2008 Ana Ivanovic tennis season

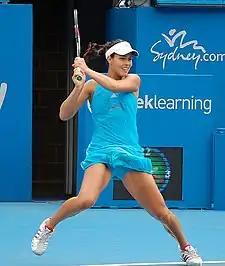
Ivanovic opened 2008 season at Medibank International in Sydney.

Ivanovic's first tournament of the year was at Medibank International. All players from top 4 competed, so she was seeded just fourth with the ranking of number four. After receiving bye in the first round, she won tight first match of the year against number 30 Virginie Razzano, coming back from 2–5 to win 6–1, 2–6, 7–5. Playing in the quarterfinals against two spots better ranked player, Katarina Srebotnik, Ivanovic won easier with 6–2 in third set. In the semifinals, opponent was number 1, Justine Henin, whom she has never beaten before. This time she was closest to winning, but lost a very tight match with the score of 2–6, 6–2, 4–6. Ivanovic rose to world number three for the first time after this tournament.